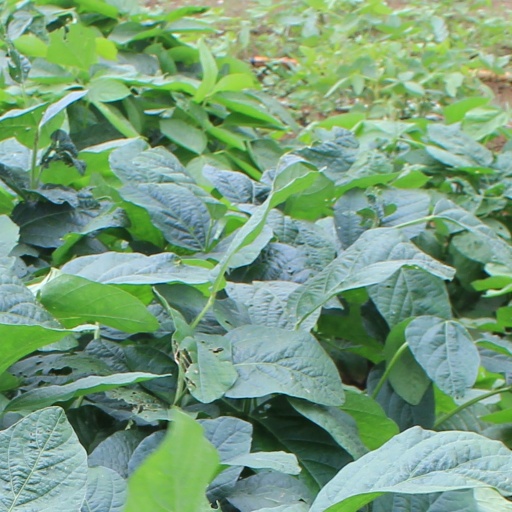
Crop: soybean